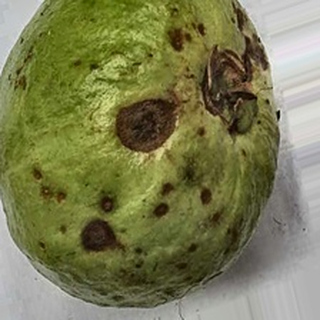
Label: guava_anthracnose